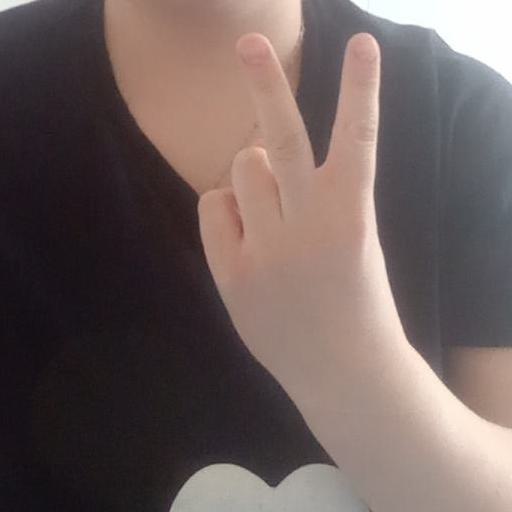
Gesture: peace_inverted